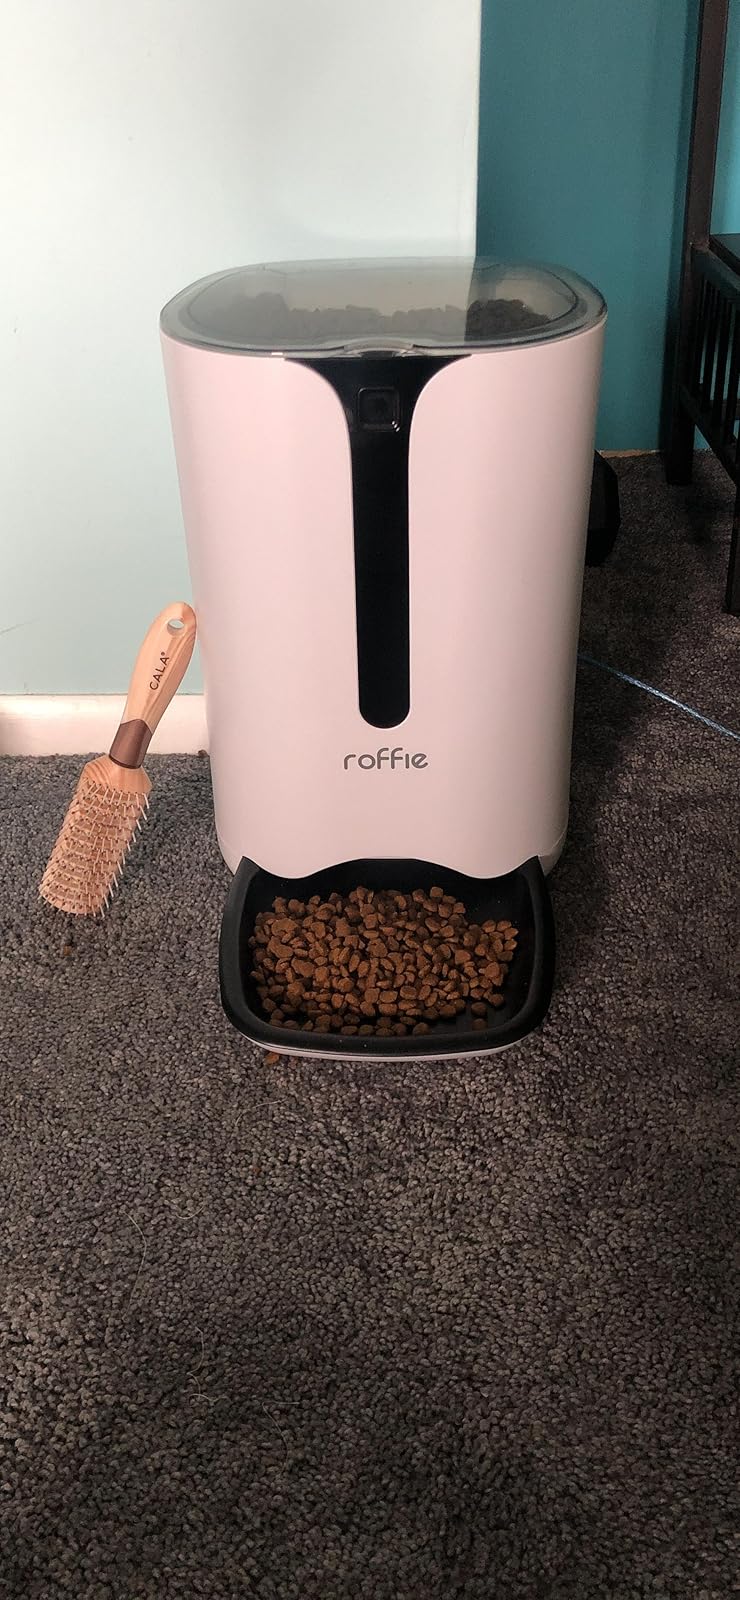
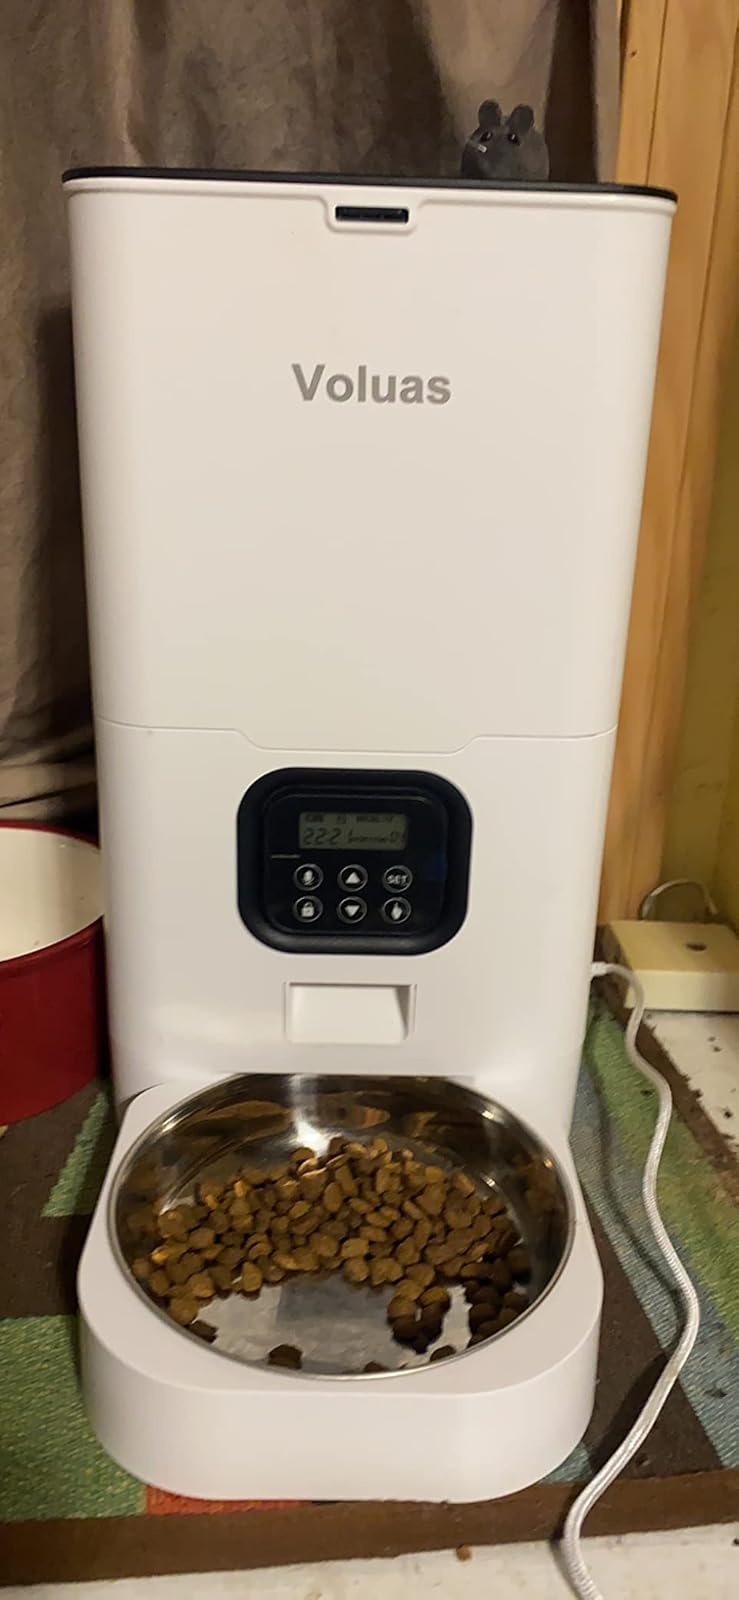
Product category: items_feeder
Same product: no